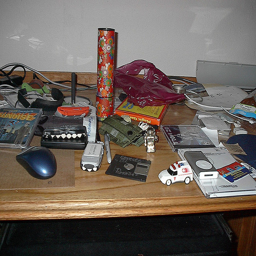
The desk is cluttered with CDs, electronics and toys.
The desk is covered with music CD covers, a cell phone, and an mp3 player.
this is a sesk with toys covering it
A desk that has various different items on it.
a close up of many items on a table with a mouse